G3 Canada

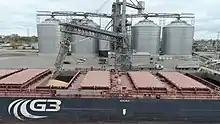
Laker vessel G3 Marquis at the G3 Hamilton, Ontario port terminal. G3 Hamilton opened in 2017.

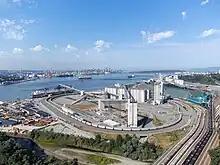
G3 Terminal Vancouver grain export terminal opened in 2020

In 2020, the company opened G3 Terminal Vancouver, a new grain export terminal at the Port of Vancouver in North Vancouver, British Columbia. G3 Terminal Vancouver is a joint venture of G3 Global Holdings and Western Stevedoring Company Limited.